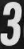
Number: 3